Informetrics

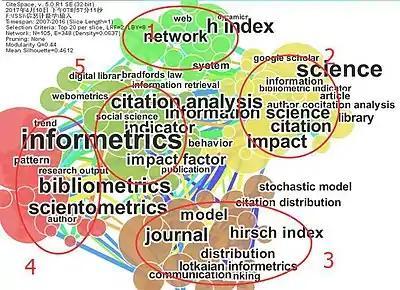
Subject structure of informetrics

The main purpose of informetrics is to use its theocratical research to solve the methodological issues in the research process, and to discover and reveal the basic laws of information distribution through the study of information process and phenomenon. In this way, makes information management more scientific and provides a quantitative basis for information services and information management decisions.